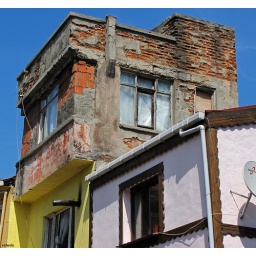
20110524_25 Brick house, yellow house & pink house in Istanbul, Turkey